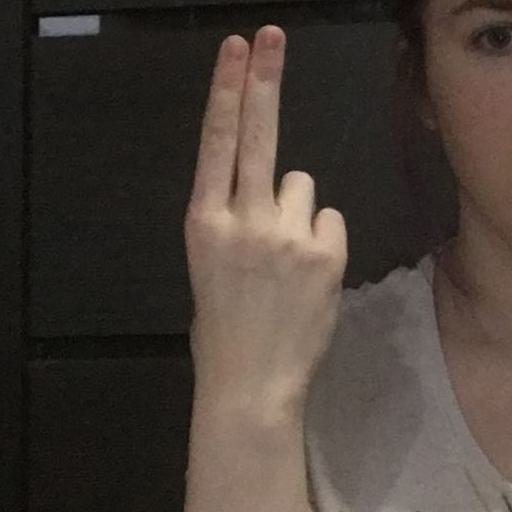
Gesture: two_up_inverted